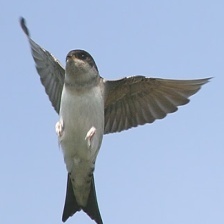
Species: COMMON HOUSE MARTIN
Scientific name: DELICHON URBICUM